Popcorn seasoning

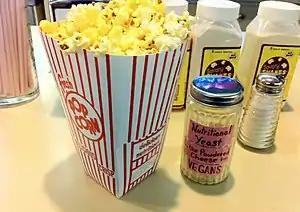
The Plaza Theatre in Atlanta offers visitors nutritional yeast for popcorn seasoning.

Popcorn seasoning is any ingredient used to add flavor to popcorn. In the United States, popcorn seasoning is mass-produced by several companies for commercial and consumer use. Popcorn seasonings may be used to enhance the flavor of popcorn, and some are used to add a buttery flavor to popcorn. Significant amounts are often used to ensure the adequate flavoring of popcorn, due to popcorn's low density. It is also sometimes utilized to add coloring to popcorn. Some popcorn seasoning may contain monosodium glutamate. Some specialty products exist in unique flavors, such as chocolate and bubble gum. Some popcorn seasoning products may be referred to as popcorn salt.